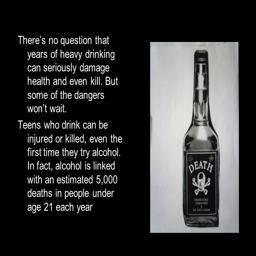
there 's no question that years of heavy drinking can seriously damage health and even kill .